Umbilia hesitata

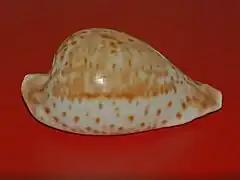
"Umbilia hesitata", side view, anterior end towards the right

The shells of this uncommon species reach on average in length, with a maximum size of and a minimum size of . The dorsal dome is smooth, round and appears almost inflated. The basic color of this cowry is white or pale brown or light pink, with many brown irregular small spots, especially close to the edges. The anterior and the posterior extremities are rostrate, with well-developed flanges, extended around the base. The base is mainly white, with a large sinuous aperture and small teeth. Females are smaller than males.